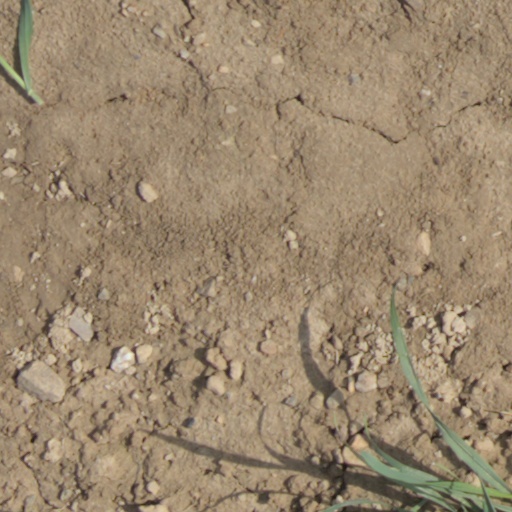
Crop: wheat